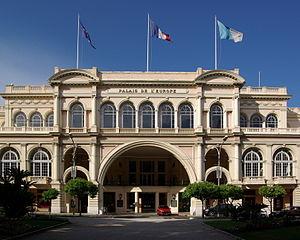
Hans-Georg Tersling, né le 7 décembre 1857 à Karlebo sur une île près de la côte suédoise et mort le 13 novembre 1920 à Menton, est un architecte danois.